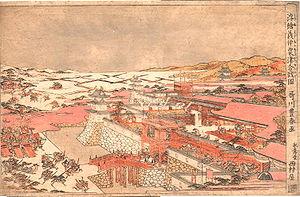
Utagawa Toyoharu fut un artiste d'estampes japonaises ukiyo-e, fondateur de l'école Utagawa.
Les principales écoles ukiyo-e, cette forme picturale japonaise qui s'étend du XVIIᵉ siècle au XXᵉ siècle, ont irrigué l'évolution stylistique et technique de l’ukiyo-e pendant toute cette période. Ces écoles, fondées par un maître et poursuivies par son élève le plus talentueux et ses successeurs, se sont succédé ou ont cohabité, chacune se distinguant des autres par des apports touchant au style ou à la technique.